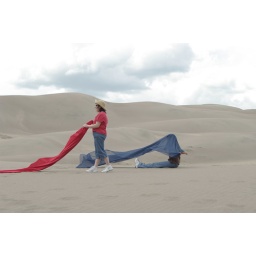
Wife and her sister playing in Great Sand Dunes National Park, with blue and red fabric